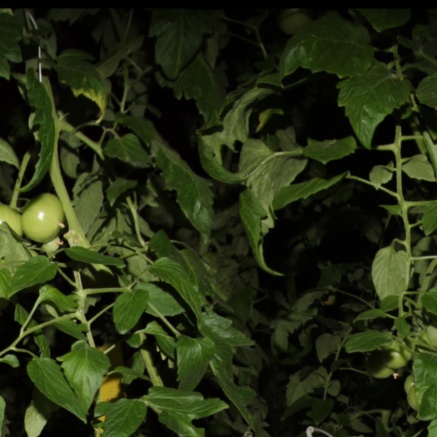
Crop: tomato